Armistice of Belgrade

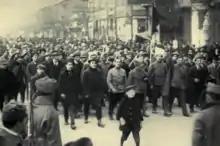
The Aster Revolution brought Mihály Károlyi to the helm of Hungary.

Austria-Hungary signed the armistice of Villa Giusti with Italy on 3 November. The same day Bojović informed the Serbian Supreme Command that lieutenant colonels Koszlovány and Dormanti, attached to the Hungarian general staff, had reached the "Dunav" Division's headquarters on authority of "Generalfeldmarschall" Hermann Kövess von Kövessháza, with offers of an armistice. This information was then forwarded to d'Espèrey, who provided the Chief-of-staff of the Serbian Supreme Command, "vojvoda" Živojin Mišić, with a list of six conditions to be demanded from Hungary before any negotiations could commence. They included the disarmament and withdrawal of Hungarian forces from a zone extending from the pre-war Serbian and Romanian borders, the surrender of all vessels on the Danube, Sava, and Drina rivers and in the Adriatic Sea, and the supply of a delegate authorised to discuss the terms of the armistice. Mišić replied to d'Espèrey with a demand that Austro-Hungarian forces should evacuate from all territories reserved for a future South Slavic state, and requested that the Serbian Army be allowed to occupy the Banat and Bačka regions up to the Mureș–Baja–Subotica–Pécs line. He noted that Serbia had been promised these areas following the 1915 Treaty of London.